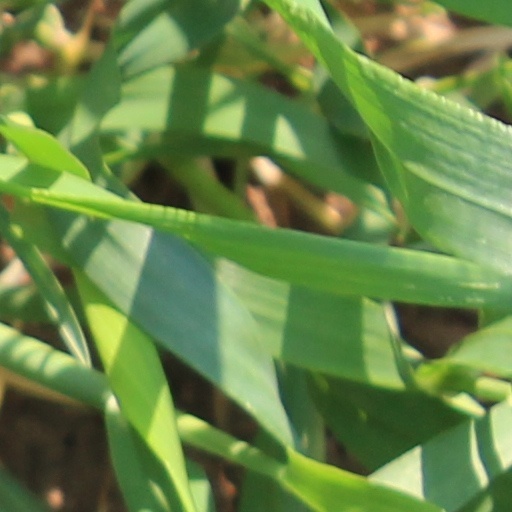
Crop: wheat